Humboldt River

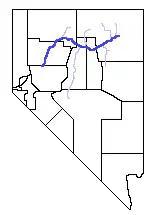
Humboldt River Course Map

North American beavers ("Castor canadensis") seem to have been making a comeback in Elko County, possibly due to less fur trapping combined with reduced consumption of riparian willow and other vegetation by cattle. Maggie and Susie Creeks, which enter the Humboldt River near Carlin, have benefited from 20 years of work by ranchers, agencies, mines, and non-profit groups via improvements in grazing techniques and specific projects. A remote sensing project found 107 beaver dams along of Maggie Creek in 2006, which rose to 271 dams in 2010. Beaver dams are accelerating the recovery of riparian vegetation and widening the riparian zone as they slow the water and collect sediment that used to be lost downstream. In five years, beaver ponds have increased the amount of impounded water on Maggie Creek from of the stream to . The impounded water is seeping into the ground and raising the water table. Newmont's shallow groundwater monitoring wells along Maggie Creek have shown about a rise over the past 17 years along Maggie Creek. Stream flows are more perennial, making more water available for wildlife and livestock and protecting populations of native trout. Maggie Creek has a Beaver Creek tributary which flows from Beaver Peak in the Tuscarora Mountains.